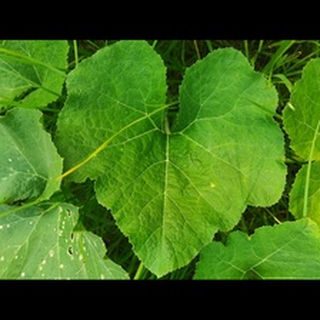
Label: healthy_pumpkin